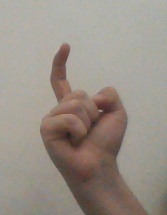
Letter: ra